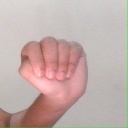
अक्षर: ठ